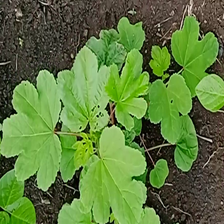
Weed species: Little_Mallow(Malva parviflora)